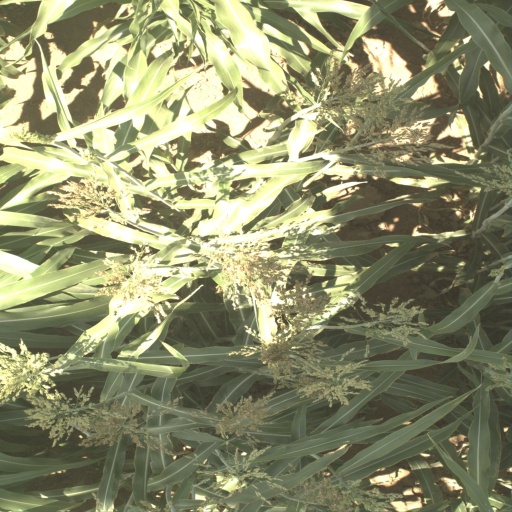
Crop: sorghum